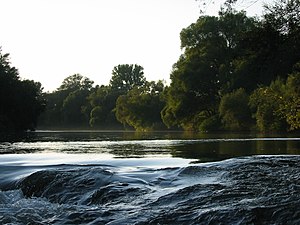
Ybbs
Ybbs er en flod i Østrig, der munder ud i Donau. Dens kilde findes i nærheden af Mariazell ved foden af bjerget Großer Zellerhut på grænsen mellem Niederösterreich og Steiermark. Efter udspringet bærer floden navnet Weiße Ois og efter ca. 5 km kaldes den Ois. Fra omkring Lunz am See indtil udmundingen i Donau ved Ybbs an der Donau hedder floden Ybbs.